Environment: real
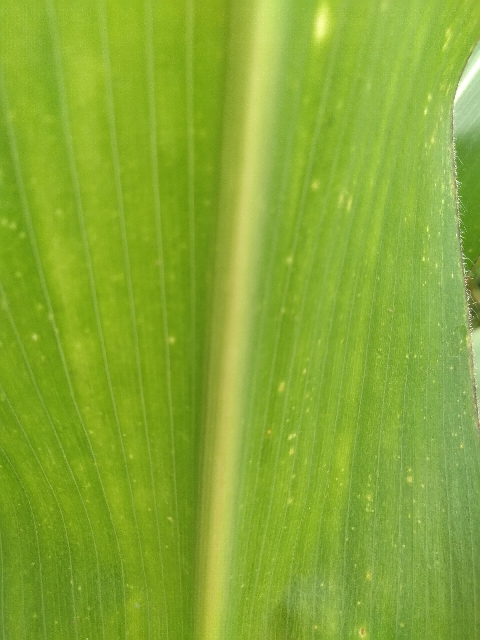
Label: lethal_necrosis